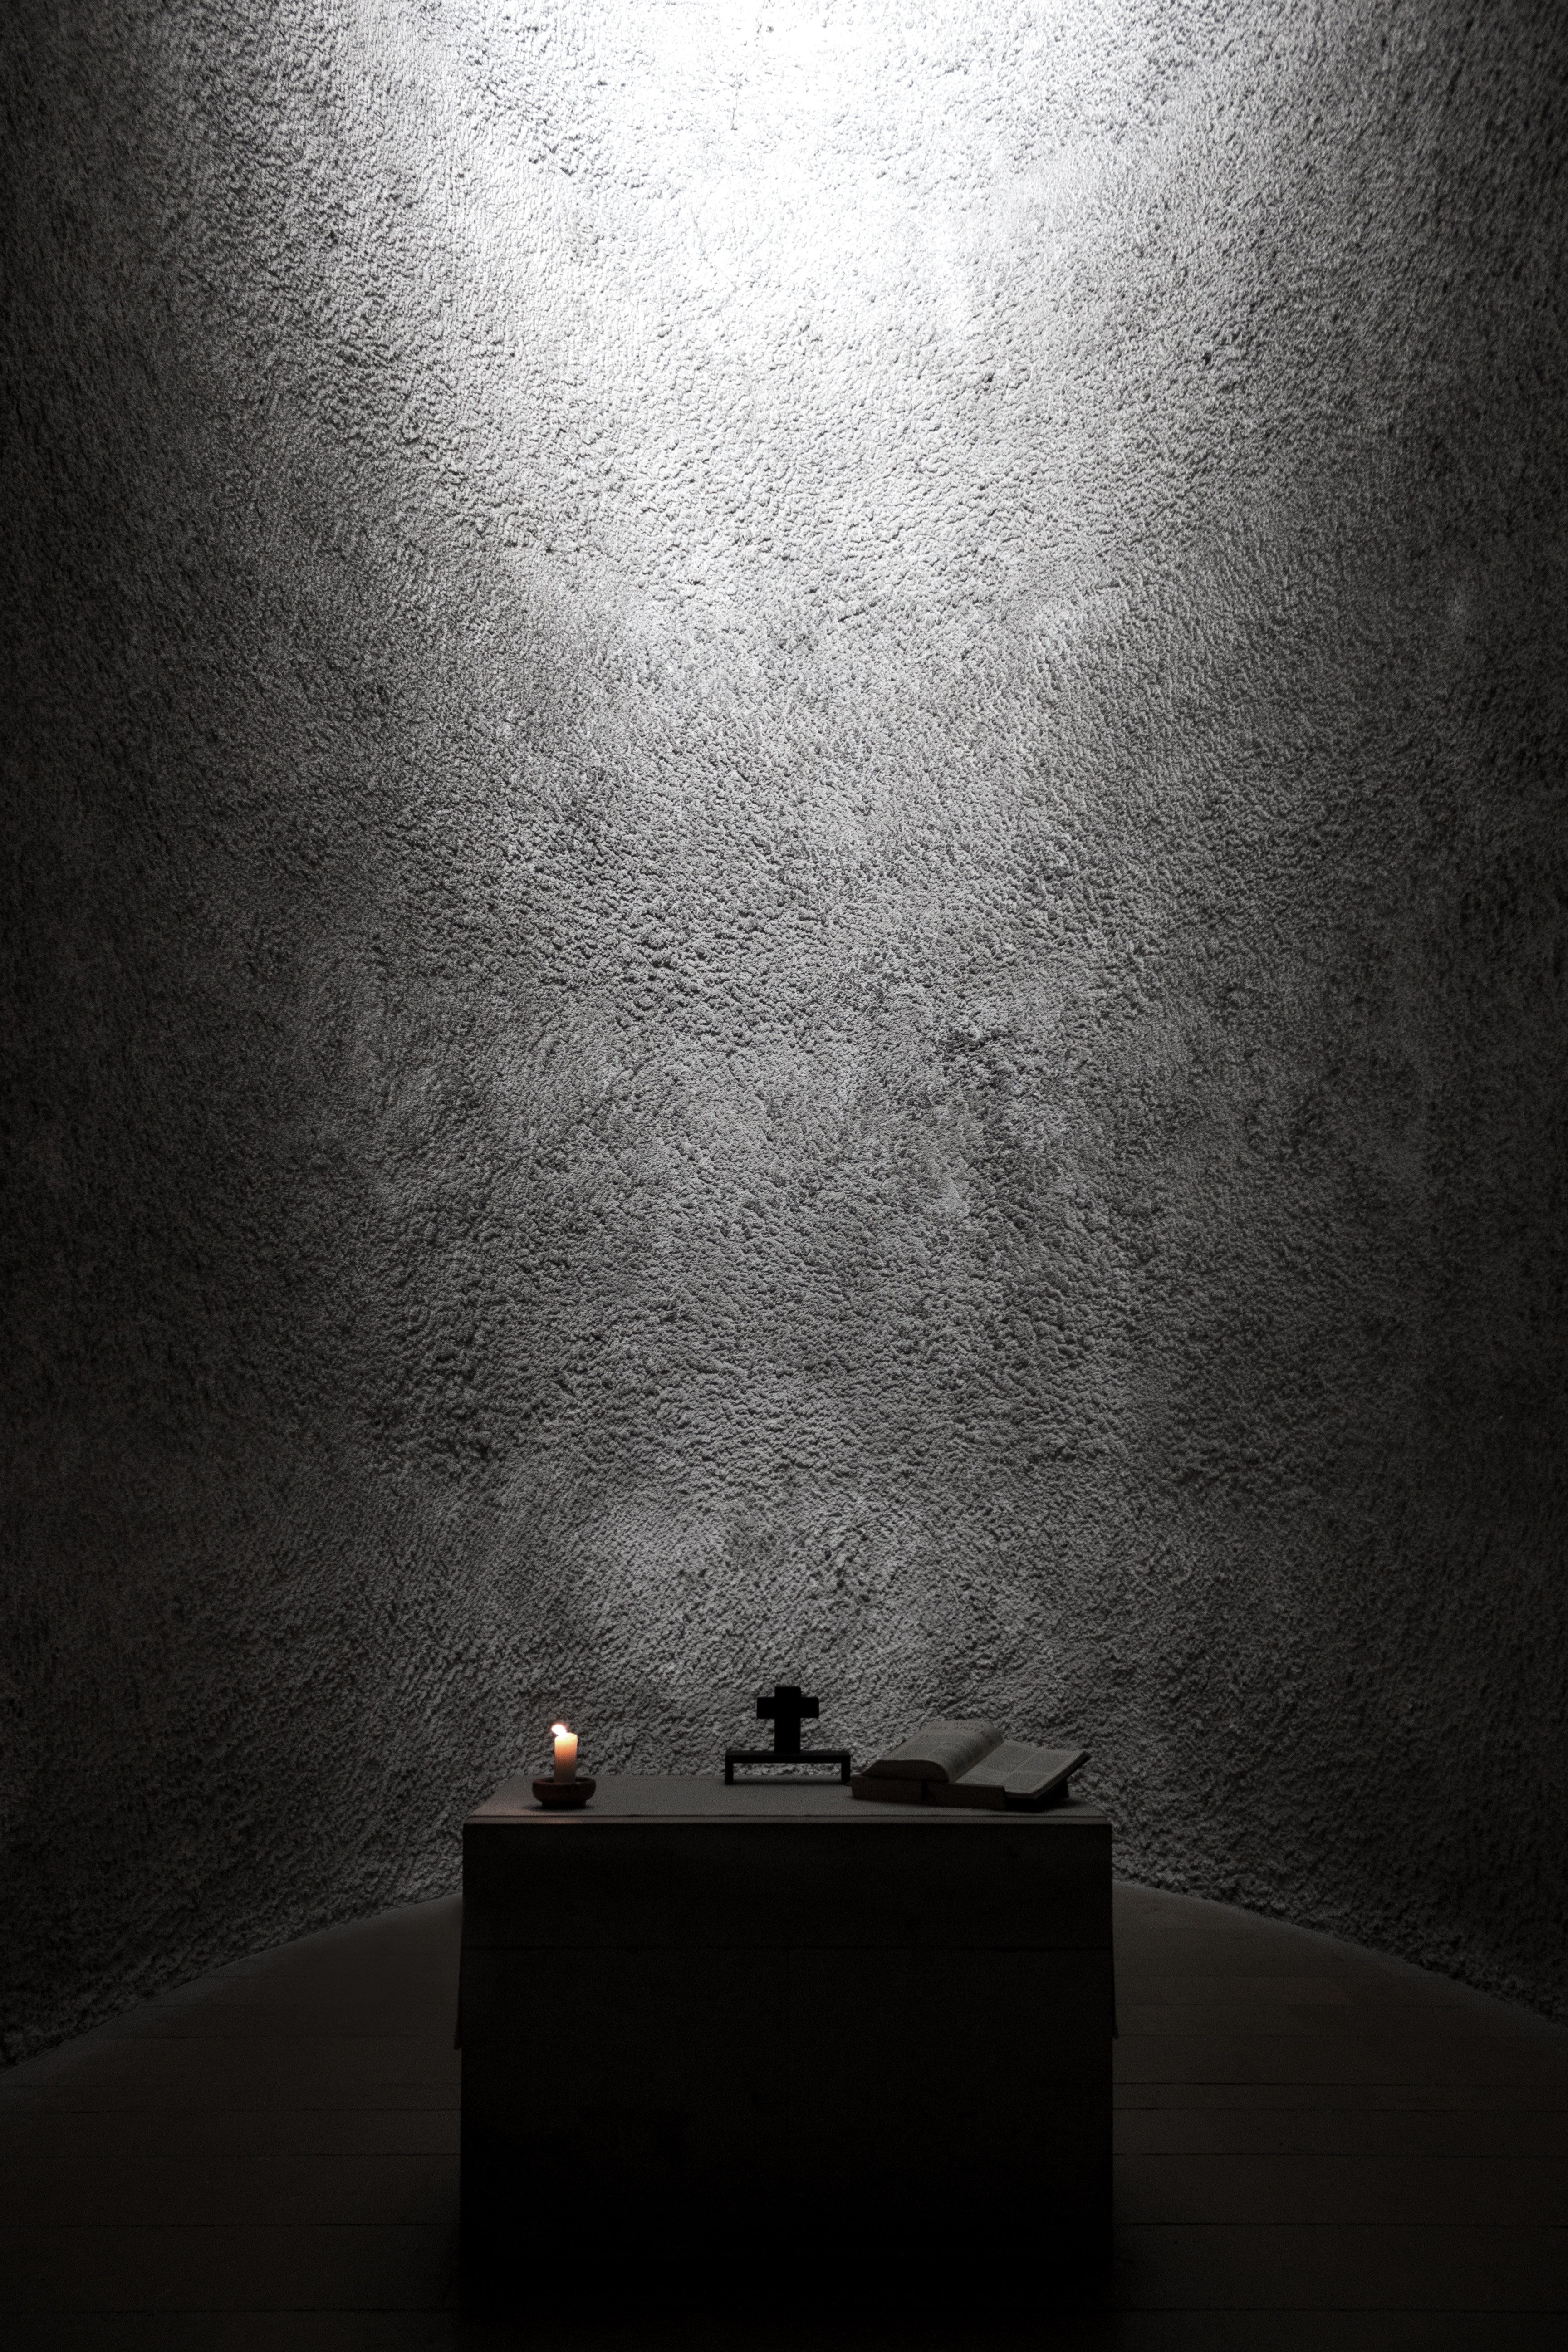
light, black and white, white, wall, shadow, darkness, black, monochrome, lighting, shape, monochrome photography